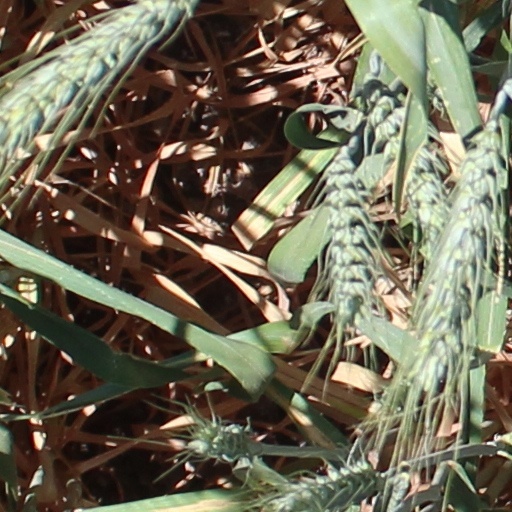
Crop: wheat